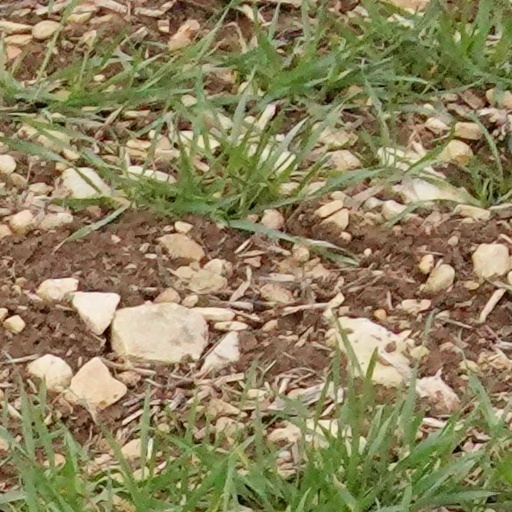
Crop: wheat